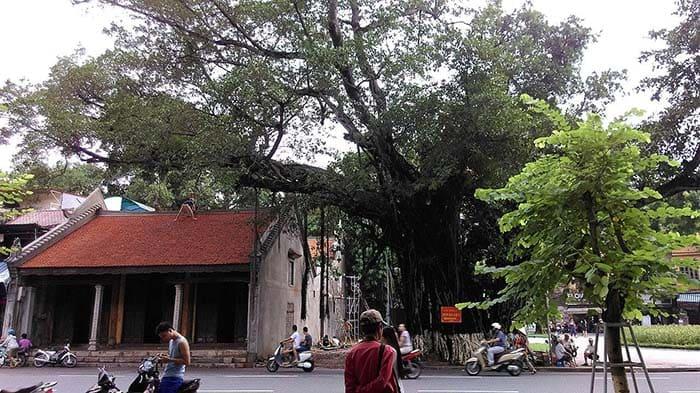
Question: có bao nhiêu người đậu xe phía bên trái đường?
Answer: có một người đậu xe phía bên trái đường